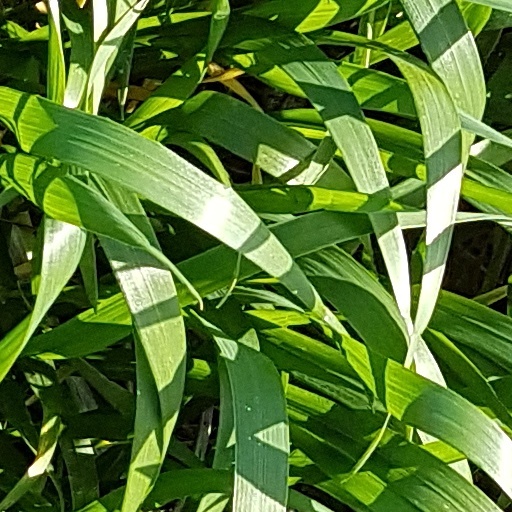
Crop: wheat